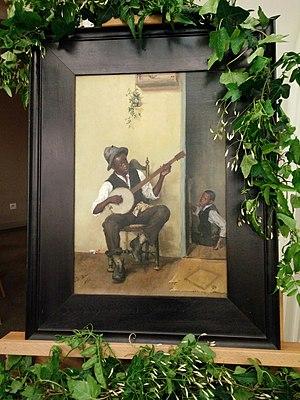
Léon Delachaux - The Banjo Player, 1881
Léon Émile Aldala Delachaux né à Villers-le-Lac en 1850 et mort à Saint-Amand-Montrond en 1919 est un peintre franco-suisse, naturalisé américain en 1883.